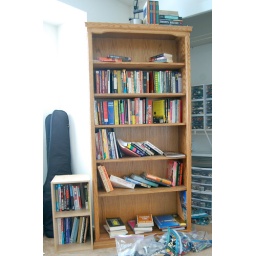
I've filled up 6 boxes of books already, and I'm nowhere near finished. Boy, do I hate moving.